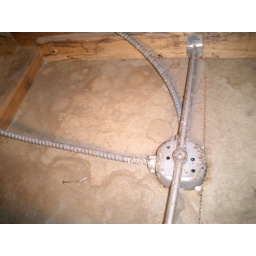
This is the insulation I added above the bedroom in a small cape house